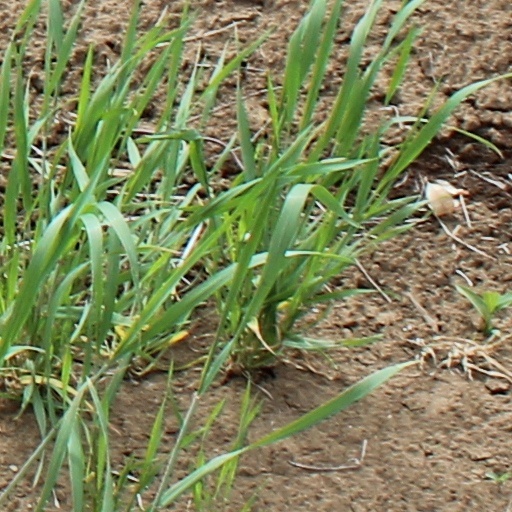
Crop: wheat